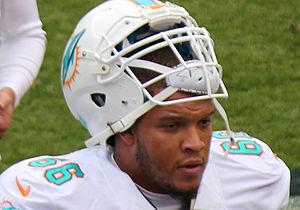
Shelley Smith est un joueur américain de football américain. Il joue actuellement avec les Dolphins de Miami.